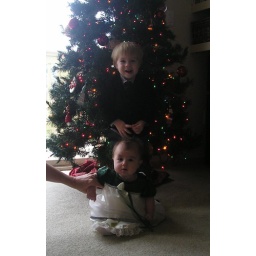
Ben and Liv in front of our tree, and Liv in a dress a friend made (Ben's church teacher made it).